Santi Marcellino e Pietro, Imbersago

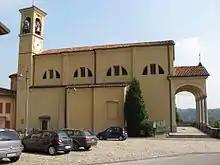

Santi Marcellino e Pietro is a Neoclassical-style, Roman Catholic church in Imbersago, province of Lecco, region of Lombardy, Italy.